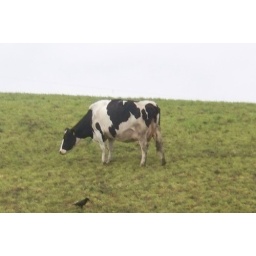
a cow and a bird in a field